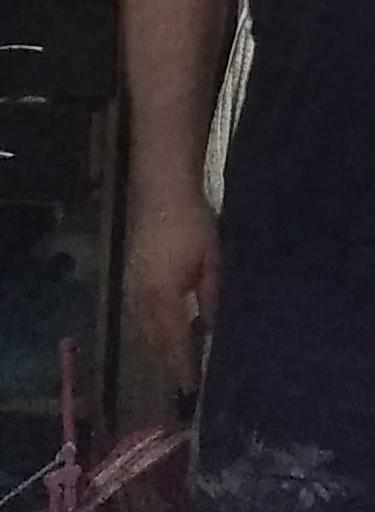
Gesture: no_gesture